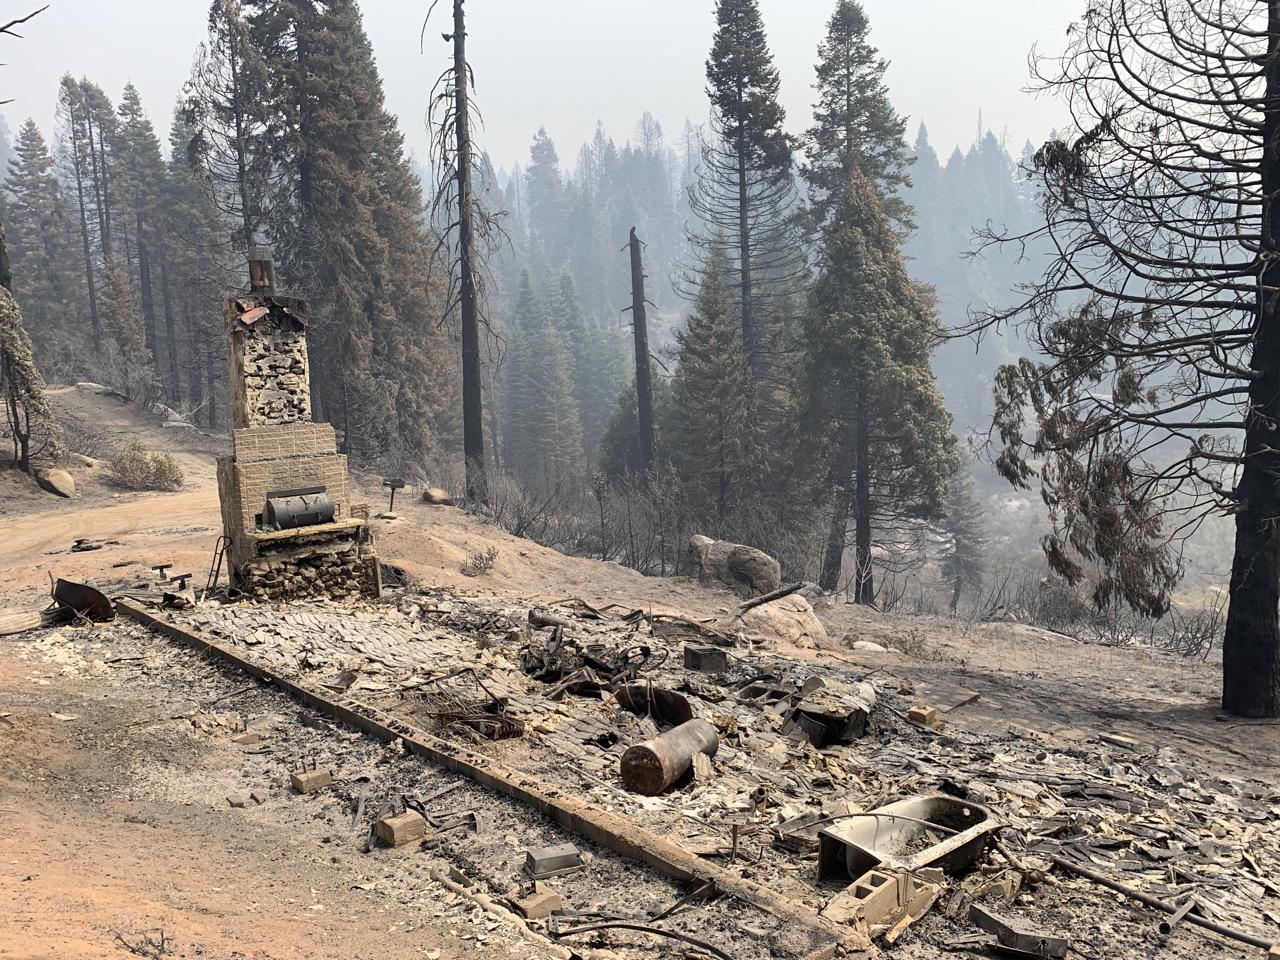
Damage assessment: destroyed